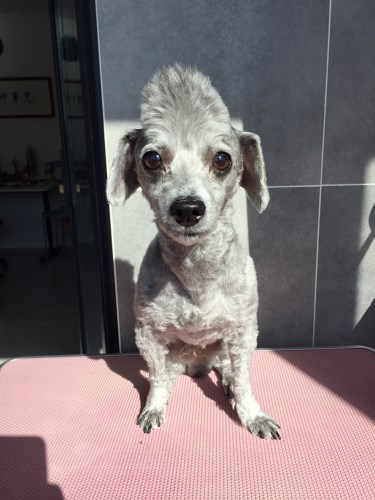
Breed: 7449-n000128-teddy